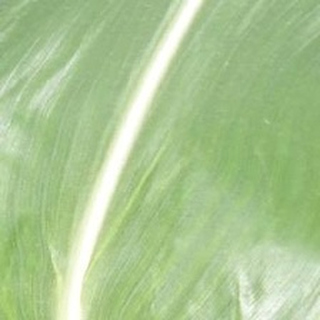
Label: healthy_corn